Frederick Howard, 5th Earl of Carlisle

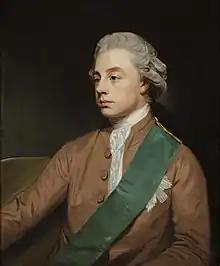
Portrait by George Romney

Frederick Howard, 5th Earl of Carlisle (28 May 1748 – 4 September 1825) was a British statesman, diplomat and author.